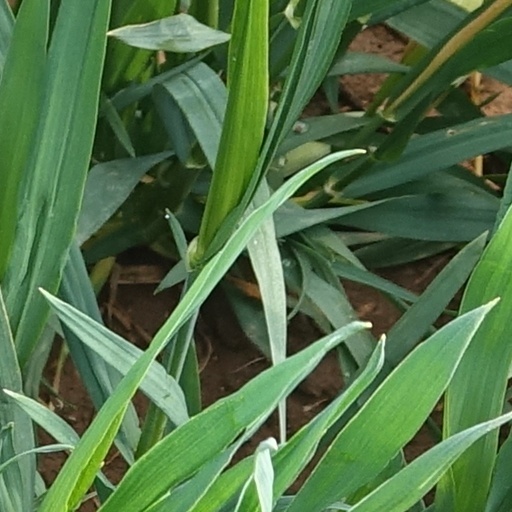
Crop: wheat